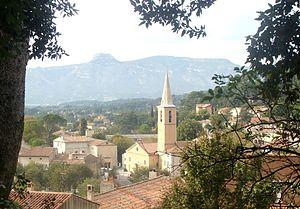
Le bourg de Gémenos et le massif du Garlaban.
Scop-TI est une société coopérative et participative fondée en 2014 à Gémenos et issue de la reprise de l'usine Fralib, fabricante du thé Éléphant intégrée au groupe Unilever, qui annonce le 28 septembre 2010 son intention de fermer cette usine.
Gémenos est une commune française située dans le département des Bouches-du-Rhône, en région Provence-Alpes-Côte d'Azur. Ce village est traversé par la route départementale 396.